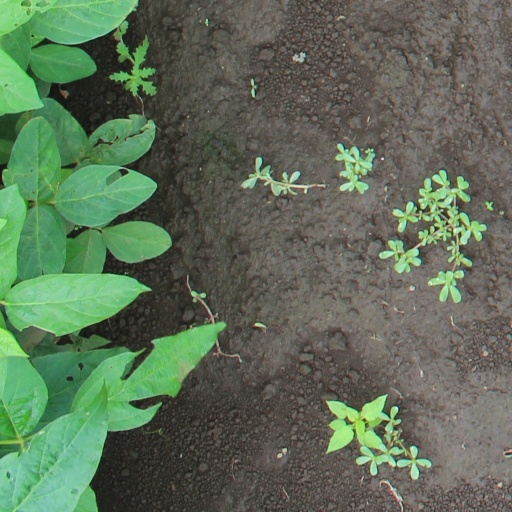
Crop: soybean